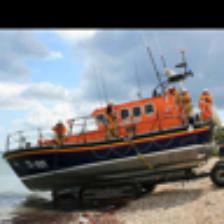
Label: NonHuman